Shanxi

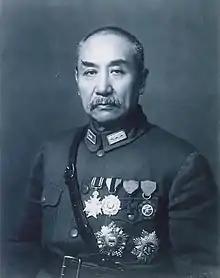
Yan Xishan, warlord of Shanxi during the Republic of China.

In the early years of the Northern Song dynasty (960–1127), the sixteen ceded prefectures continued to be an area of contention between the Song dynasty and the Liao dynasty. Later the Southern Song dynasty abandoned all of North China, including Shanxi, to the Jurchen Jin dynasty (1115–1234) in 1127 after the Jingkang Incident of the Jin-Song wars.